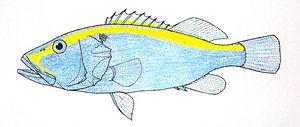
Aulacocephalus temminckii est une espèce de poissons de la famille des Serranidae. C'est la seule espèce de son genre Aulacocephalus.
Les Diploprionini sont une tribu de poissons téléostéens.